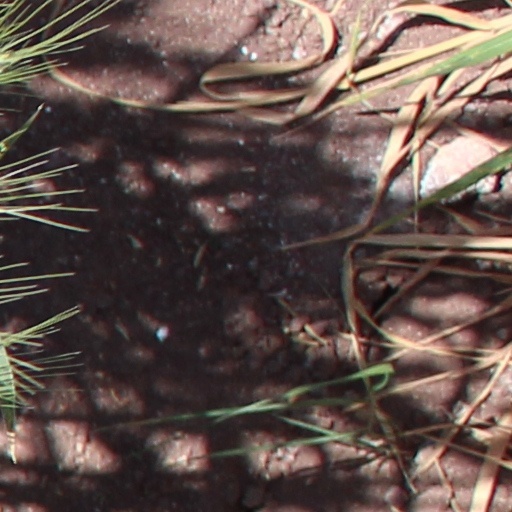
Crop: wheat